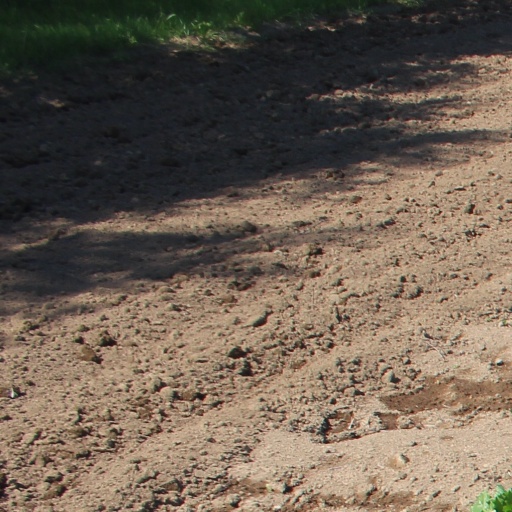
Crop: sugar beet